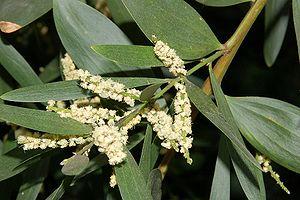
Acacia longifolia est une espèce d'acacia de la famille des Mimosaceae, ou des Fabaceae selon la classification phylogénétique.